Negros Occidental

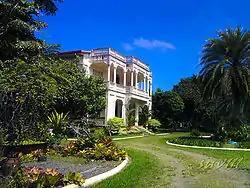
Hacienda Rosalia, setting for the 1981 film "Oro, Plata, Mata".

International direct dialing, fiber optic data lines and internet services are accessible in most areas of the province. Also, GSM, digital and analog cellular networks provide good coverage in Bacolod and other areas, including international roaming. The medical and health care needs of the people of Negros Occidental and its guests are presently being met by 20 government hospitals (which include the Corazon Locsin Montelibano Memorial Regional Hospital in Bacolod and the Teresita Lopez Jalandoni Provincial Hospital in Silay) and 10 private hospitals, as well as several city and municipal health centers, barangay health stations and day-care centers.